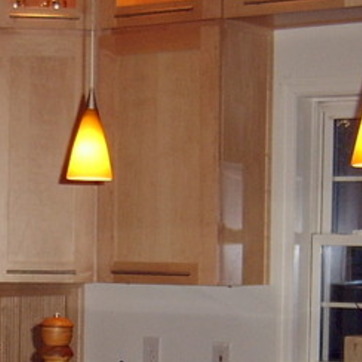
Material: wood